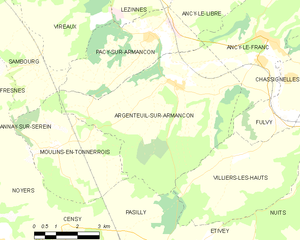
Carte des communes françaises Argenteuil-sur-Armançon
Argenteuil-sur-Armançon est une commune française située dans le département de l'Yonne, en région Bourgogne-Franche-Comté.